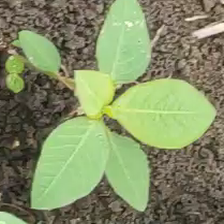
Weed species: Moti_dudhi(Euphorbia_geneculata_L)